History of SpaceX

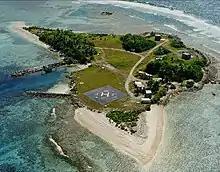
Omelek Island, around 2005

Musk assumed the role of Chief Engineer, after having offered the title to Griffin who did not join SpaceX. Mueller was in charge of developing rocket engines, propellant tanks and plumbing; Thompson was in charge of making the rocket's body and couplings. Hans Koenigsmann, who was recommended by Thompson and had met Musk a few months earlier, joined SpaceX and was in charge of making the rocket's avionics (electronic systems). In August 2002, Gwynne Shotwell was hired as the head of sales for the company.